Ulnaby

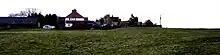
The last medieval building survived on this spot until the 19th century, used as barn

Documents of 1629 and 1654 indicate that the estate consisted of the manor, four tofts, three cottages, five barns, three gardens and orchards, a water cornmill and dovecote, with each of arable and meadow, of pasture and of woodland. It has been suggested that around 1573 the Tailboys family replaced the original manor with Ulnaby Hall and farm, possibly re-using material from the old manor house. The village dwindled in size until it became part of the farm; by 1629, three – not four – tofts remained, according to one source. Ulnaby Hall has been thought to date from 1609: this is possible as the earliest part of the hall dates from late 16th to early 17th century. Old maps show that Ulnaby village contained one last building of presumed medieval origin in 1855 beside the north-east corner of the present farm buildings, but that this was gone by 1896; it is said that it was used as a barn until the 1870s. Some farm cottages were then added, and these still exist. It is thought that the reduction in size of the village was in response to the success of the cloth industry, which encouraged change from labour-intensive arable land to pasture.